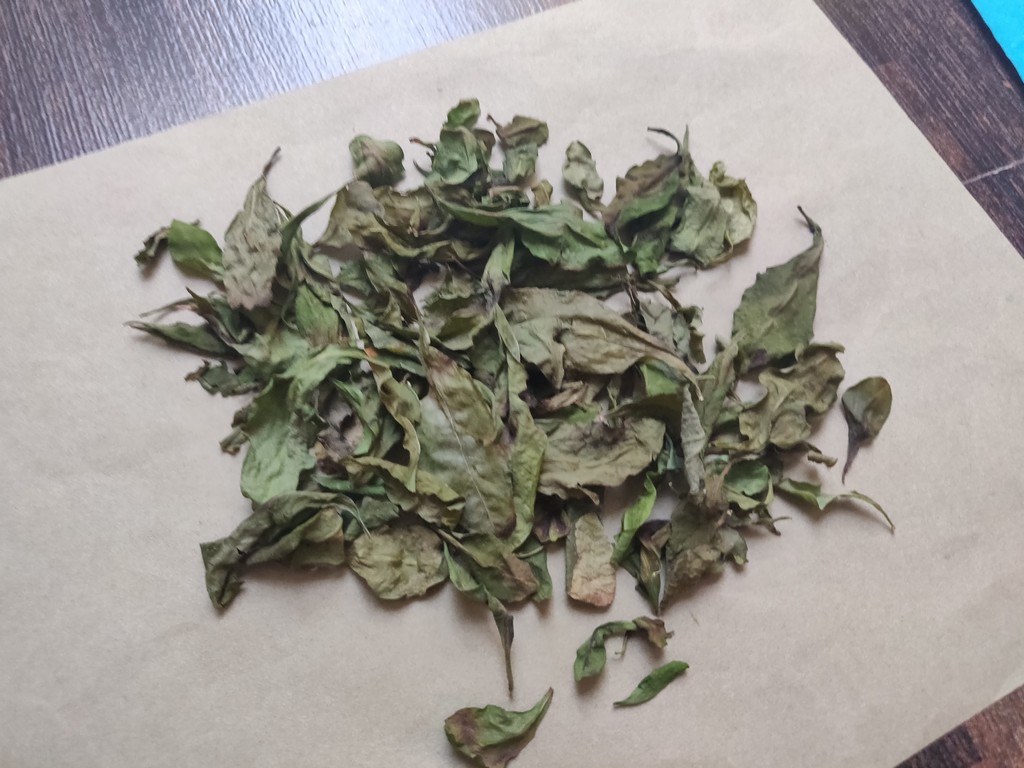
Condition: Dried
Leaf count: multiple
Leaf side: unknown